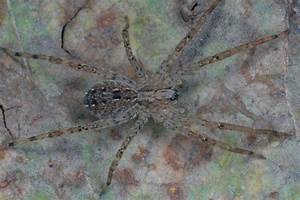
Label: ragno